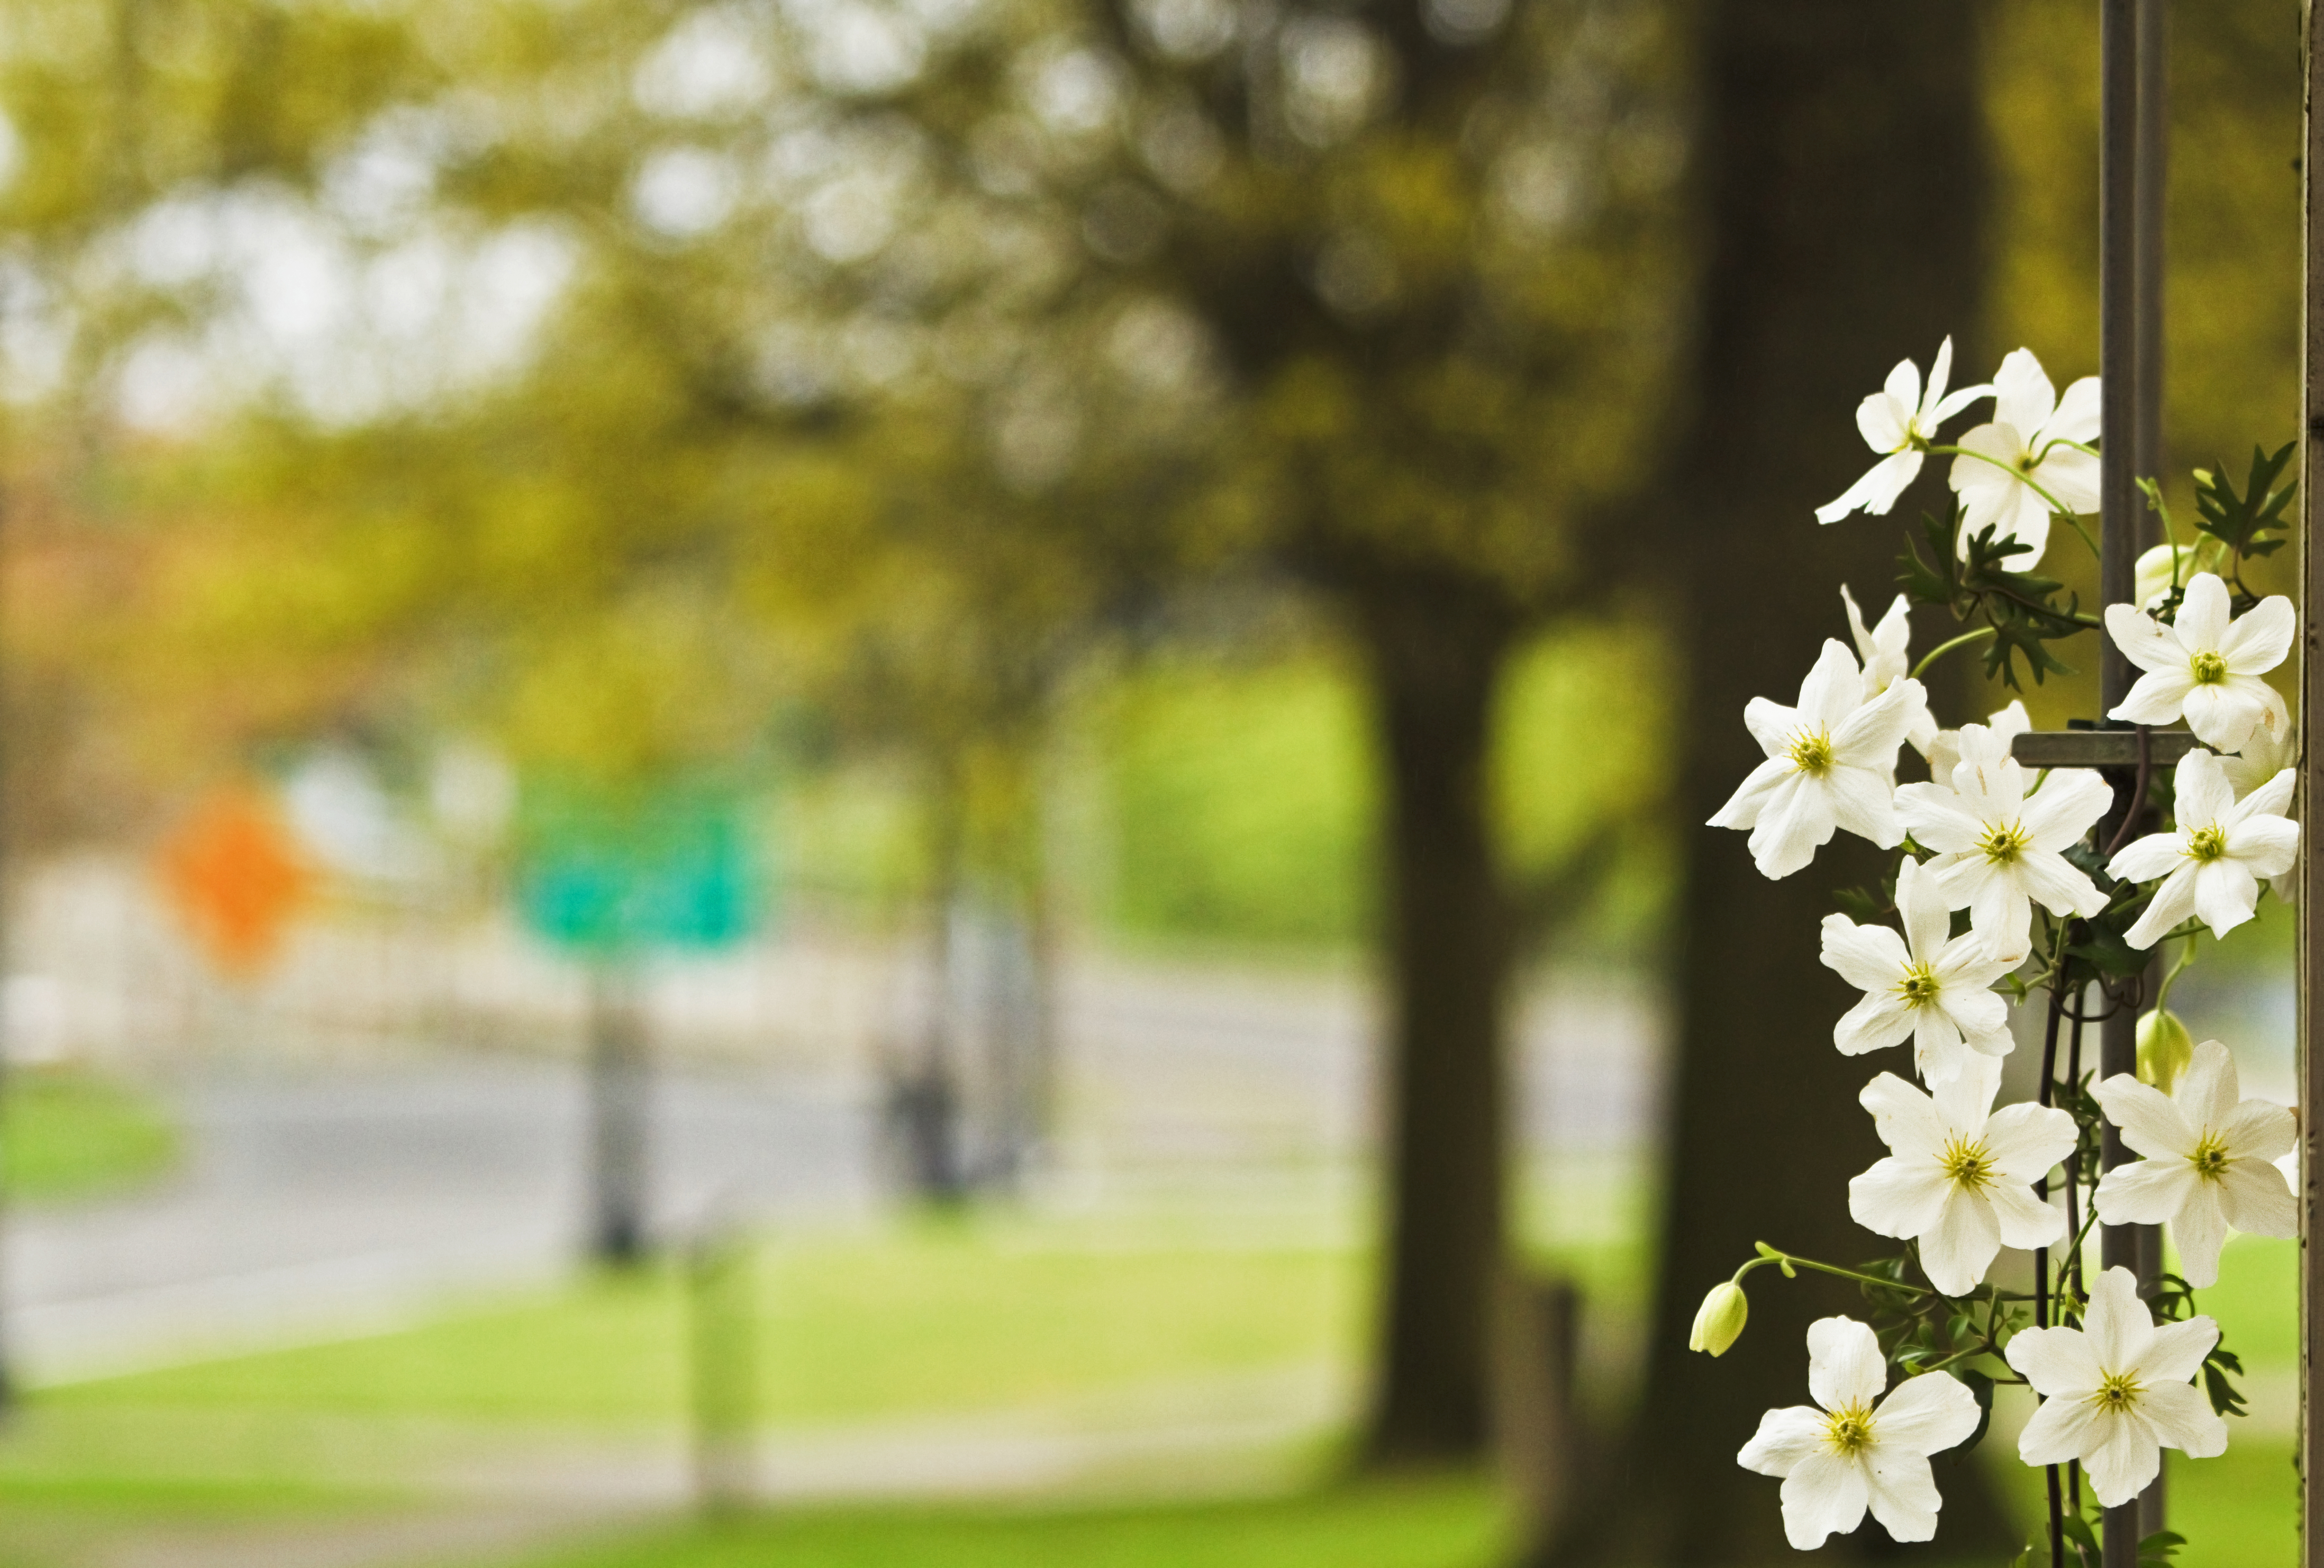
tree, branch, blossom, bokeh, plant, vine, bridge, sunlight, leaf, flower, town, old, urban, spring, green, autumn, market, botany, box, utility, yellow, flora, season, saturday, under, images, clematis, oregon, portland, ian, sane, parkway, burnside, naito